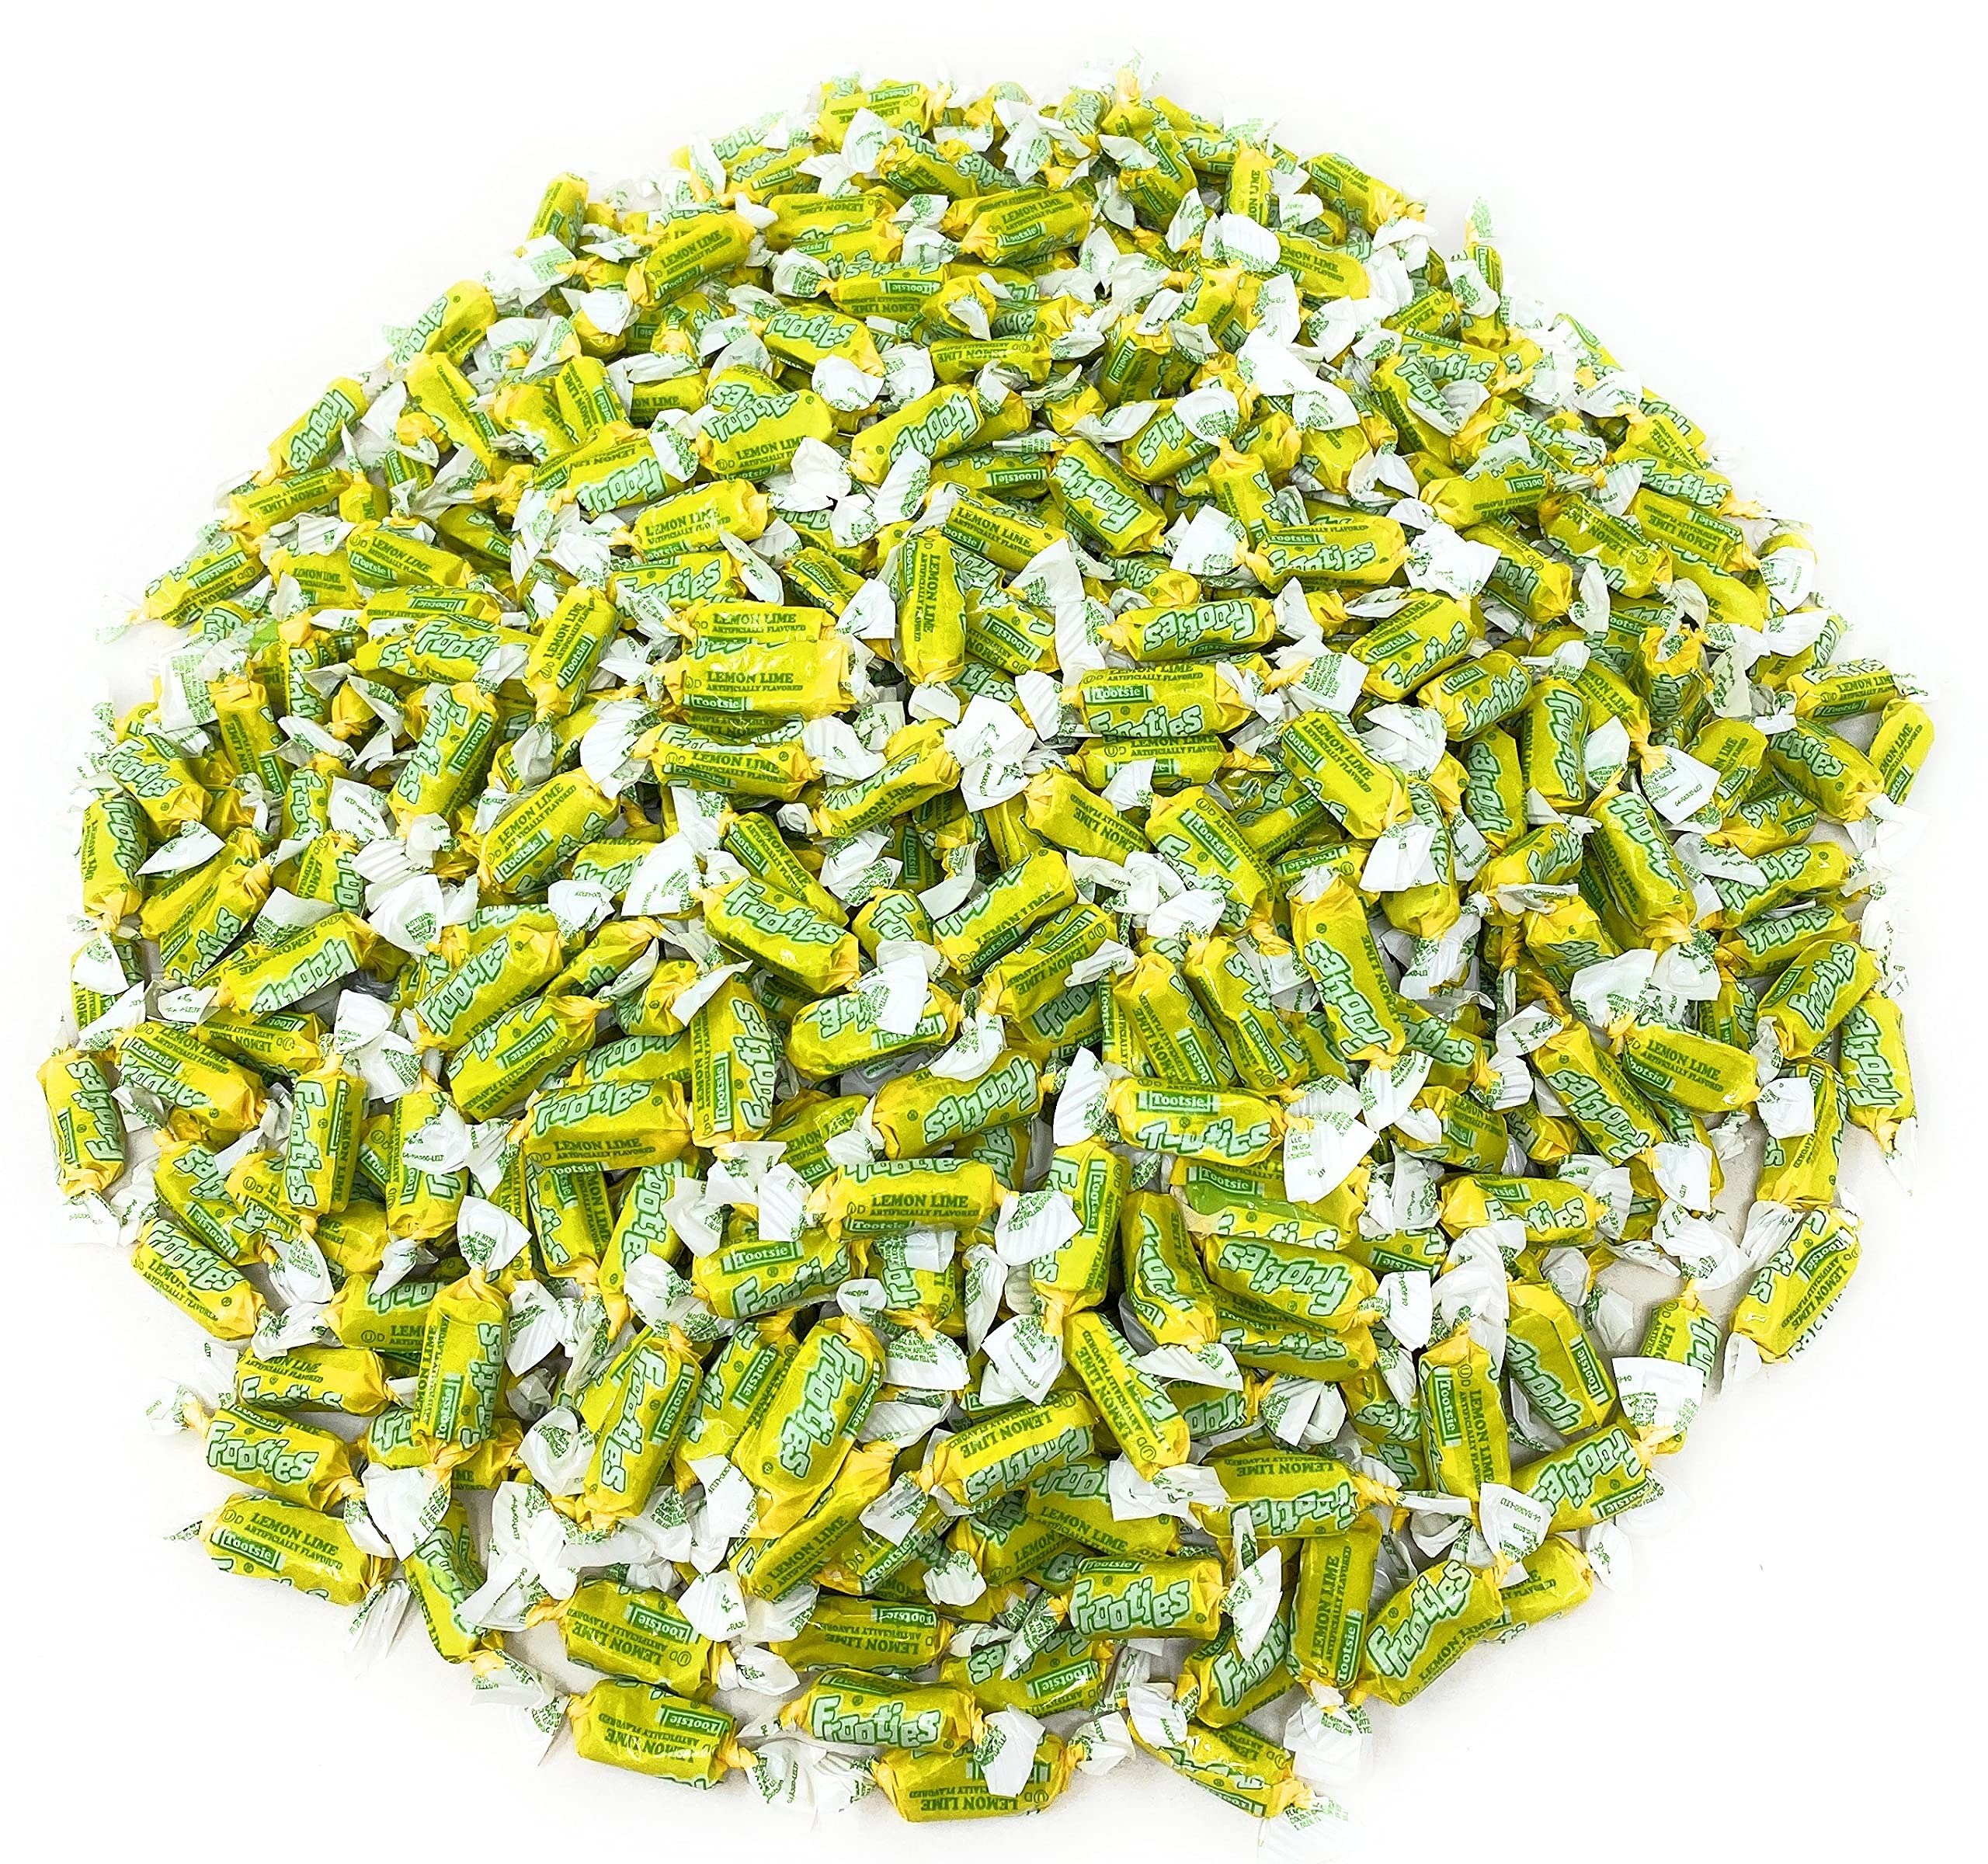
Item Name: Bulk Lemon Lime Flavor Tootsie Roll Frooties Chewy Yellow American Taffies Candy Individually Wrapped In Resealable Assortit Bag 5 Lb 735+pcs (80-Oz) - Made In USA
Bullet Point 1: 5 Pound Pouch Fruit Flavored Candies Gluten And Peanut Free Kosher 11 Calories Per Fruities Chews
Bullet Point 2: Good Sweets For Theme Parties Parades Baby Showers Candy Buffets Birthdays Christmas Holidays Treat
Bullet Point 3: Good Piñata Filler Stocking Stuffer Goodie Bag Halloween Trick Or Treating Easter Egg Hunt Parties
Bullet Point 4: Perfect At Any Event New Years Birthdays Office Workplace Vending Machine Refill Pep Rallys Parades
Bullet Point 5: Take It To Your School Give Them To Your Students For Snacks Kids In College Children And Adults
Product Description: Satisfy your sweet cravings with Lemon Lime Flavor Tootsie Roll Frooties, a bulk pack of 5 lbs (80 oz) containing over 735 individually wrapped chewy taffies. Made in the USA, these bright yellow candies deliver a refreshing combination of zesty lemon and lime flavors with the signature chewy texture of Tootsie Roll Frooties. Perfect for sharing at parties, stocking candy jars, or keeping on hand for a sweet snack, this resealable assorted bag ensures that your candies stay fresh and ready to enjoy. Whether you're celebrating, gifting, or simply indulging, these delicious fruit-flavored taffies are a fun treat for all ages
Value: 80.0
Unit: Ounce

Price: 37.99